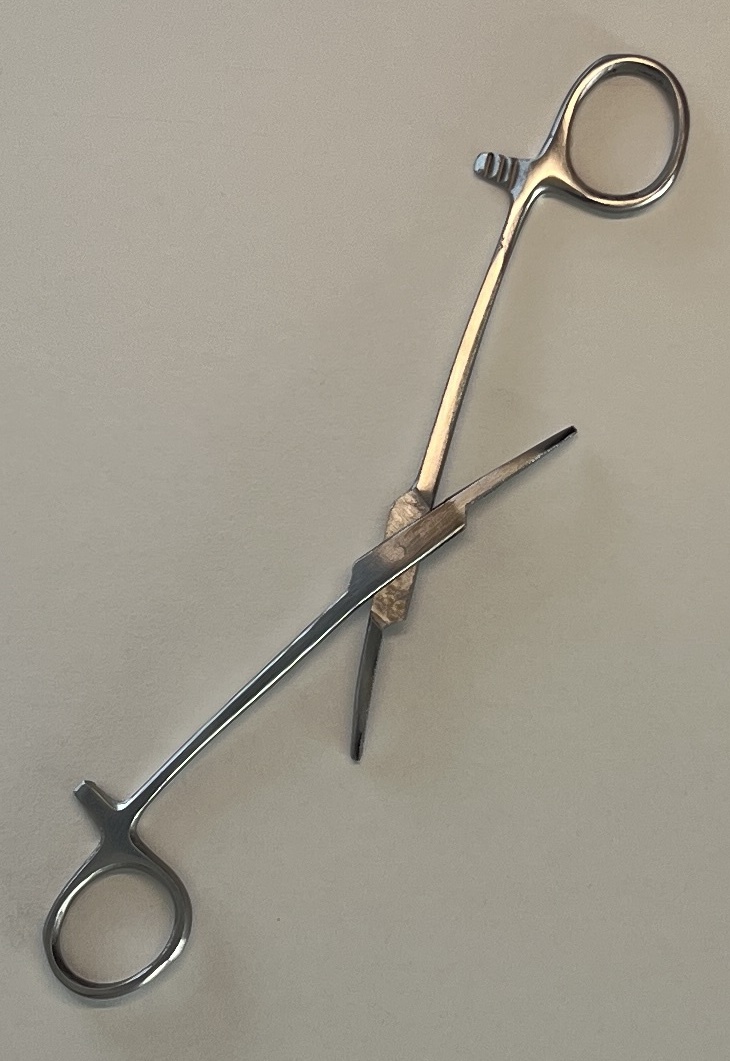
Hinged instrument state: open